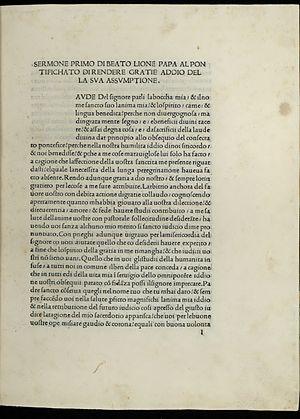
Léon Iᵉʳ le Grand fut pape de 440 à 461.